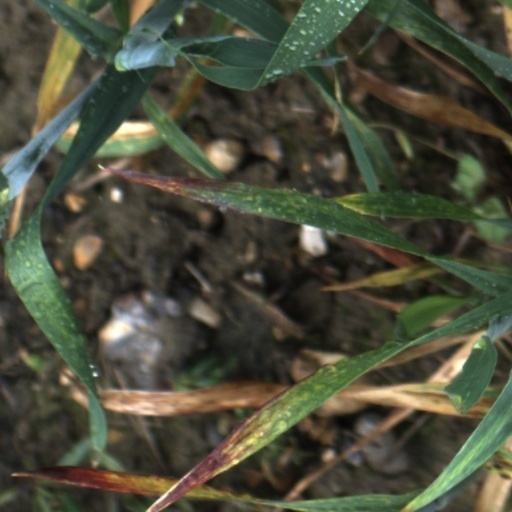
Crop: wheat